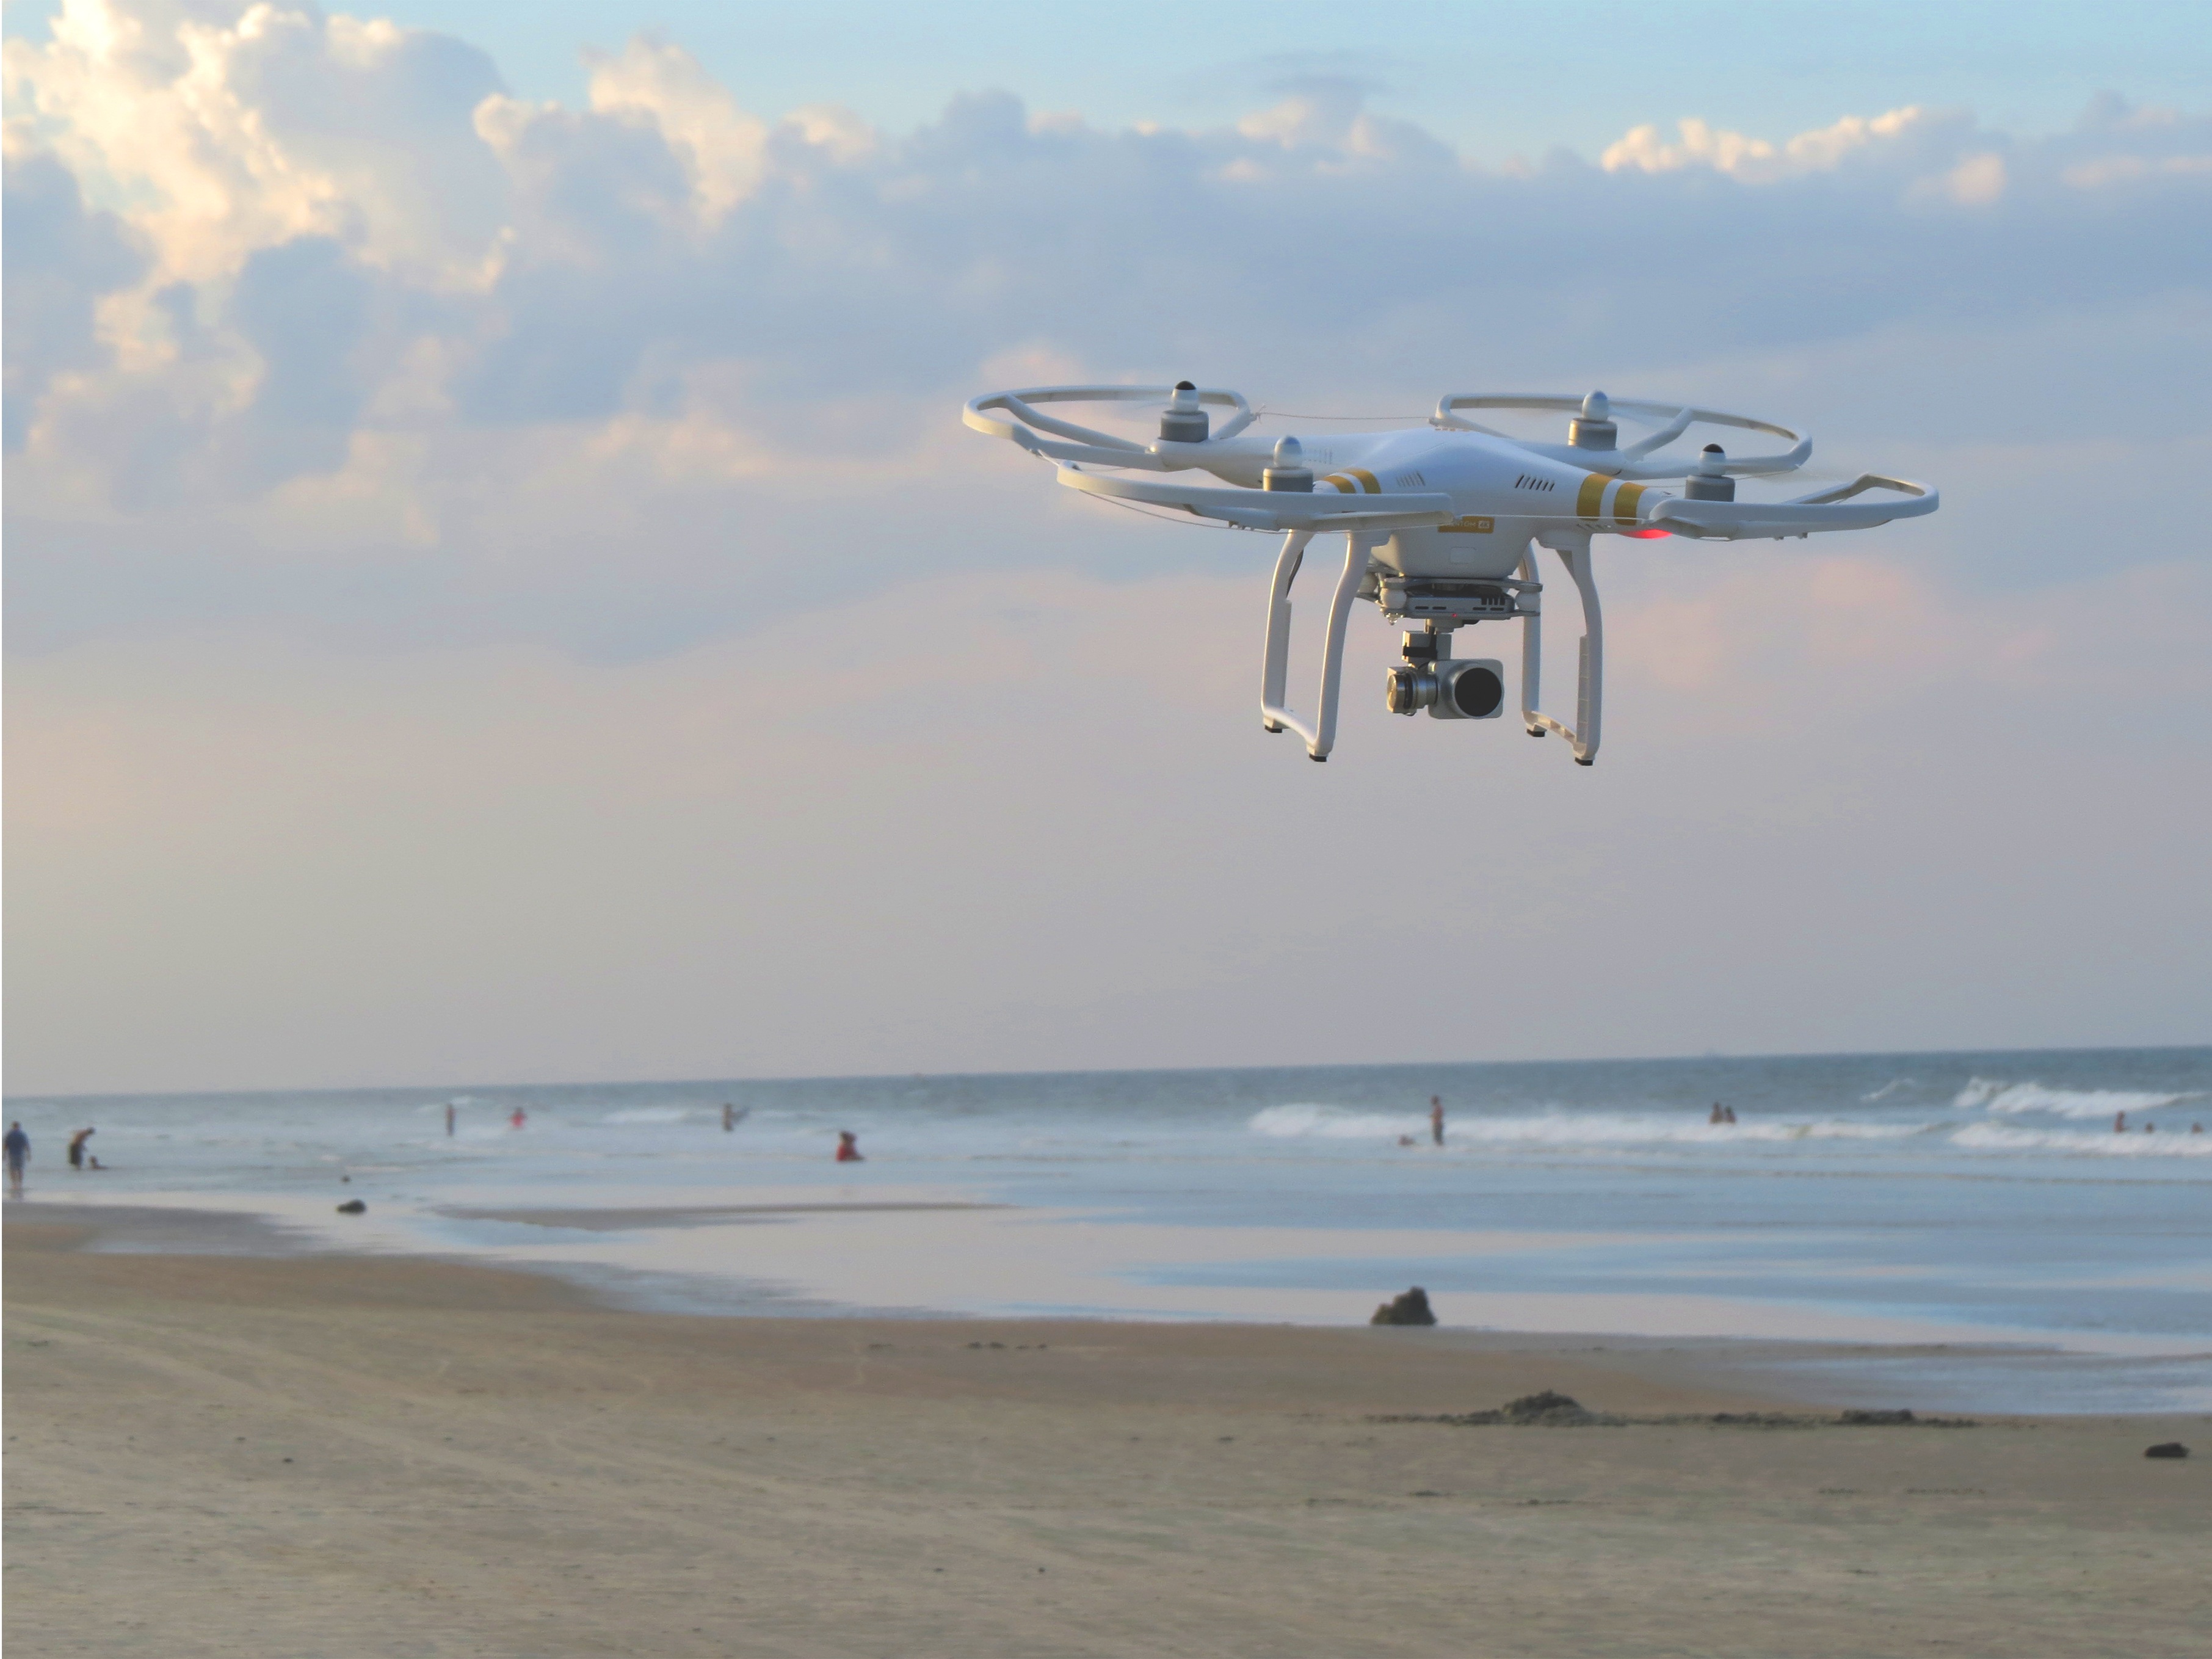
beach, sea, coast, water, sand, ocean, wing, people, sky, airplane, aircraft, vehicle, aviation, flight, seashore, swimming, drone, waves, air force, atmosphere of earth